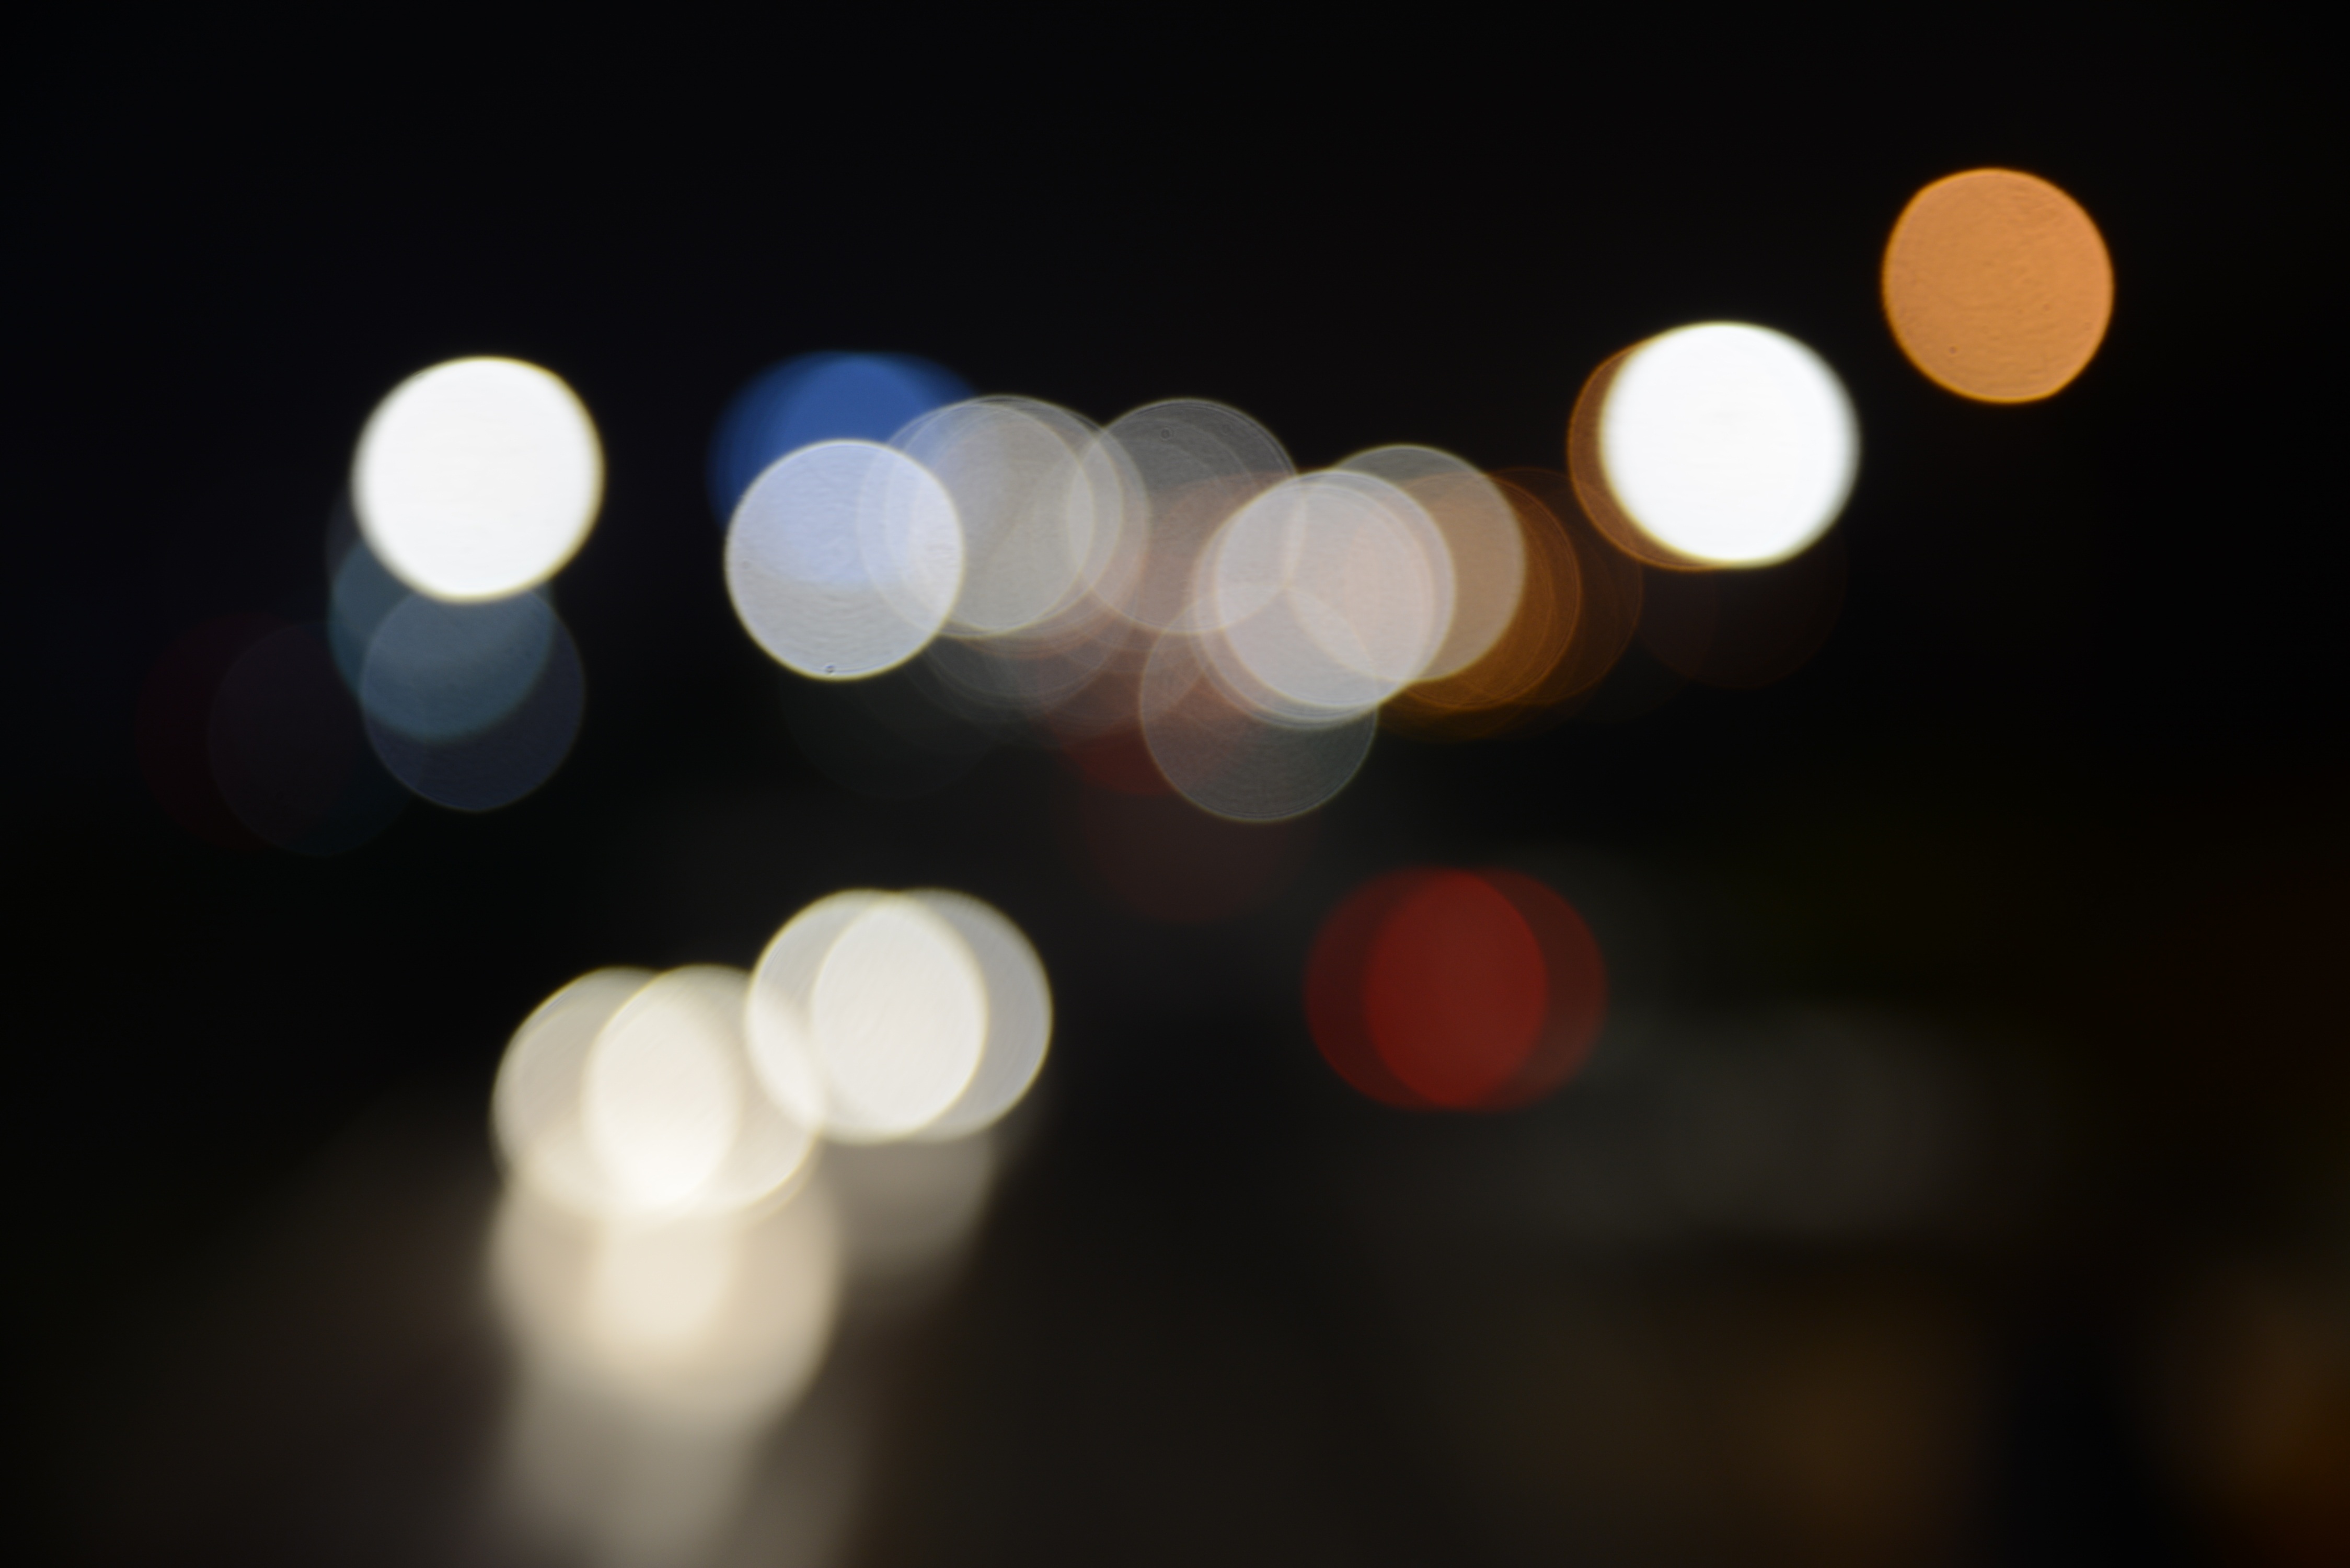
light, bokeh, white, night, sunlight, reflection, color, darkness, nightlife, lighting, circle, close up, sphere, night time, shape, night view, macro photography, light mens wool, incandescent light bulb